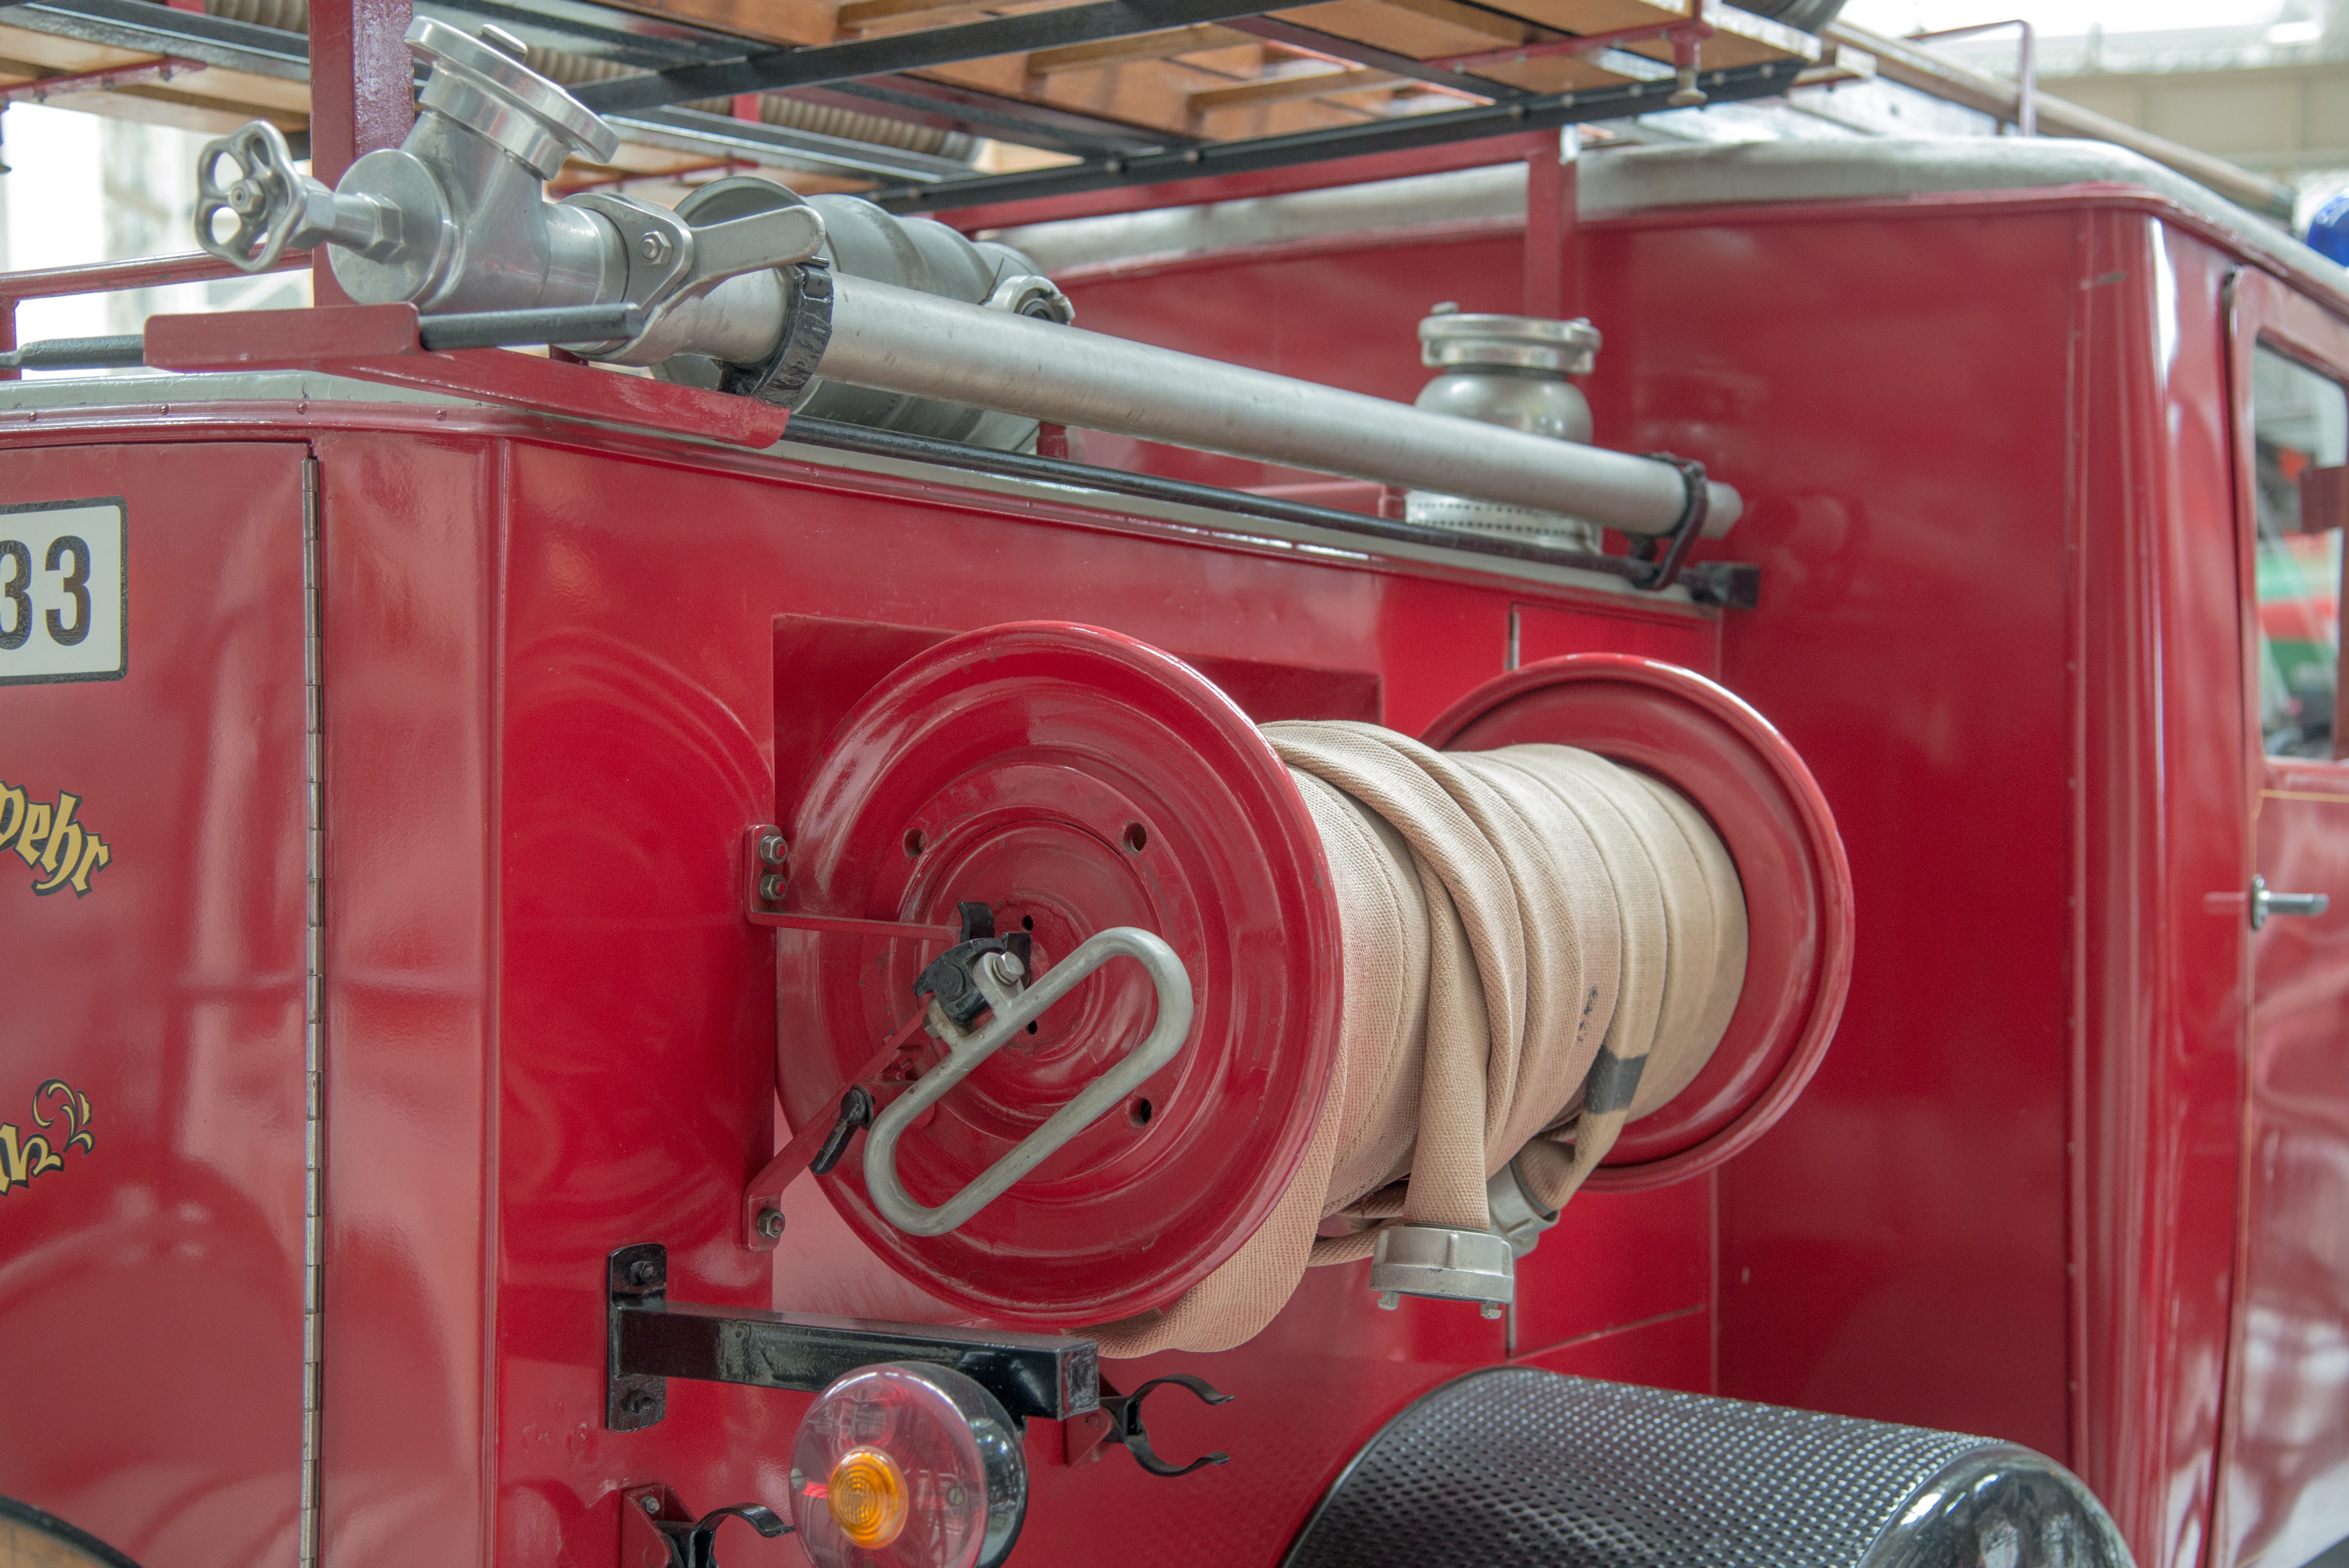
car, tractor, antique, wheel, retro, horn, red, vehicle, equipment, fire, auto, machine, signal, profession, ladder, fire truck, tools, engine, oldtimer, dare, historically, vehicles, rescue, blue light, fire extinguisher, old vehicle, l schzug, fire hose, automobile make, automotive exterior, aircraft engine, automotive engine part